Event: Nepal Earthquake
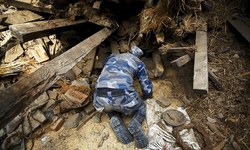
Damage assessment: damage